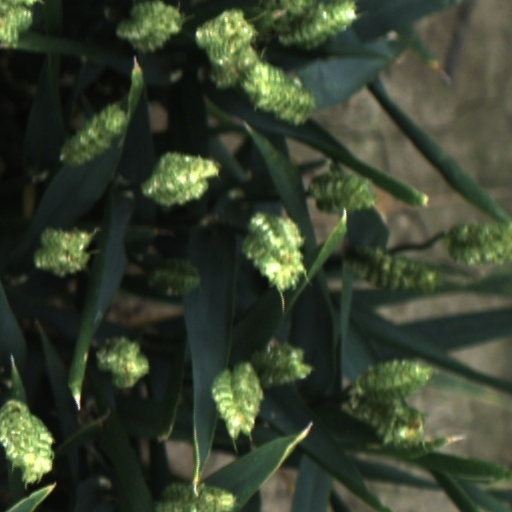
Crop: wheat